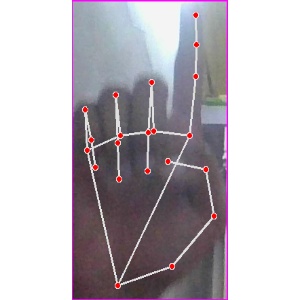
अक्षर: क